Schouboe Automatic Pistol

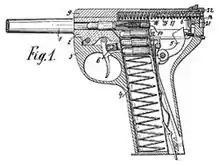
This is a patent photo for the Schouboe Automatic Pistol, designed in 1903

Jens Theodor Suhr Schouboe patented his semi-automatic pistol in 1903. It was a simple blowback design featuring an unusual wood-core projectile with a metal jacket. By 1917, production of these weapons had ceased.